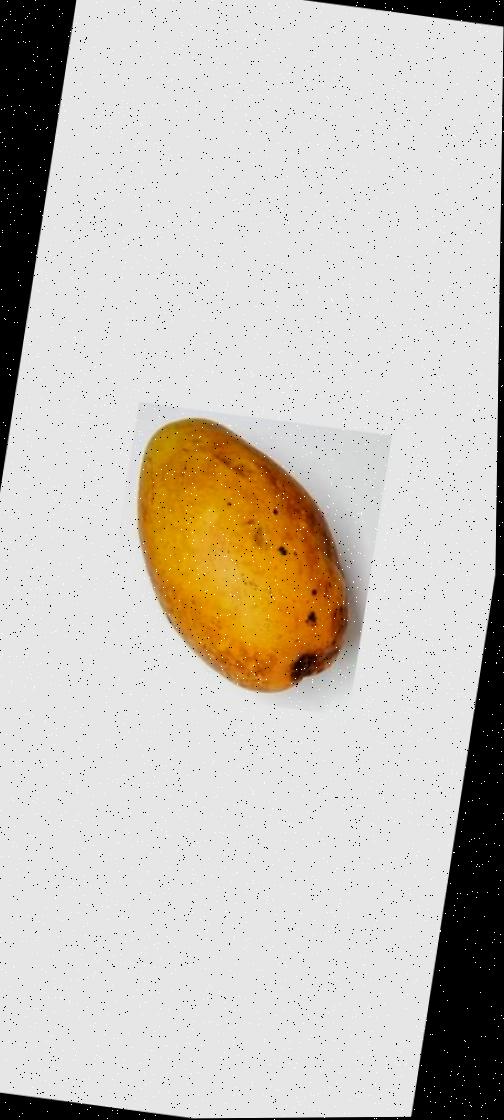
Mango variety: Bari-11